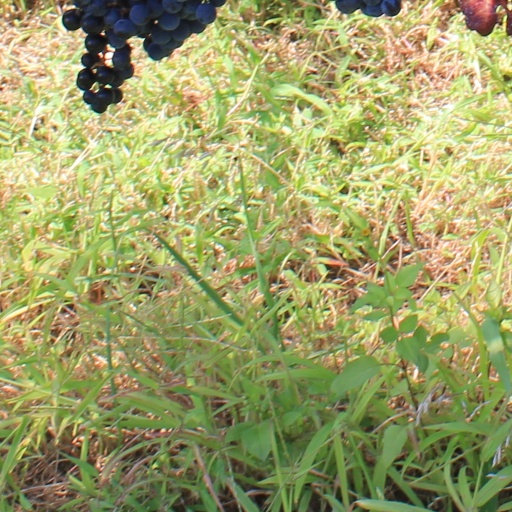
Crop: grape